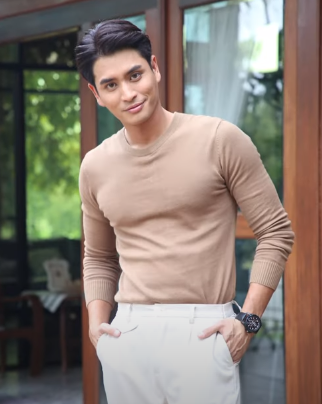
ปรมะ อิ่มอโนทัย

| image = Punjan Prama @ My Sassy Psychic 3Plus.png
| imagesize = 220px
| name = ปรมะ อิ่มอโนทัย
| birth_name = กวิน อิ่มอโนทัย
| nickname = ปั้นจั่น
| birth_place = กรุงเทพมหานคร ประเทศไทย
| years_active = พ.ศ. 2550–ปัจจุบัน
| notable role = โฬม – ทองประกายแสด (2555) ไฟ – It Gets Better ไม่ได้ขอให้มารัก (2555) สังข์ – บางระจัน (ละครโทรทัศน์)|บางระจัน (2558) อัศนีย์ (อาร์นี่) – สะใภ้จ้าว (2558) ปีมงคล – กามเทพออกศึก (2560) หมื่นเรืองราชภักดี (พ่อเรือง) – บุพเพสันนิวาส (2561) ไข่ตุ๋น – รักล้นๆ คนเต็มบ้าน (2561) อานิก – เพลิงรักเพลิงแค้น (2562) ท่านชายช้าง – สร้อยสะบันงา (2565) สารวัตรศรัญ – ซ่อนกลิ่น (ละครโทรทัศน์)|ซ่อนกลิ่น (2565) พระรามณรงค์ (พ่อเรือง) – พรหมลิขิต (2566)
| ค่าย = อาร์เอส (2550–2557)ช่อง 8 (2554–2557)บรอดคาซท์ ไทย เทเลวิชั่นช่อง 3 เอชดี|สถานีวิทยุโทรทัศน์ไทยทีวีสีช่อง 3 (2558–2560)
| ตุ๊กตาทอง =
| สุพรรณหงส์ = นักแสดงสมทบชายยอดเยี่ยม พ.ศ. 2555 – It Gets Better ไม่ได้ขอให้มารัก
| ชมรมวิจารณ์บันเทิง = นักแสดงสมทบชายยอดเยี่ยม พ.ศ. 2555 – It Gets Better ไม่ได้ขอให้มารัก
| พิฆเนศวร = นักแสดงดาวรุ่งชายดีเด่นพ.ศ. 2555 – ทองประกายแสด
| โทรทัศน์ทองคำ =
ปรมะ อิ่มอโนทัย (เกิด 9 สิงหาคม พ.ศ. 2529) ชื่อเล่น ปั้นจั่น เป็นนักแสดง นักร้อง นายแบบ พิธีกรชาวไทย และอดีตสมาชิกวง ไนซ์ ทู มีท ยู|Nice 2 Meet U
== ประวัติ ==
ปรมะเกิดที่ กรุงเทพมหานคร เป็นบุตรชายคนโตของ สุธรรม อิ่มอโนทัย กับ พิมพ์สุภัค อิ่มอโนทัย มีน้องสาวหนึ่งคน สุปวีณ์ อิ่มอโนทัย ชื่อเล่นว่าแป้งจี่ จบการศึกษาระดับชั้นมัธยมศึกษาจาก โรงเรียนสาธิตมหาวิทยาลัยศรีนครินทรวิโรฒ ประสานมิตร ระดับอุดมศึกษาปริญญาตรี ที่ คณะนิเทศศาสตร์ มหาวิทยาลัยกรุงเทพ (ภาควิชาศิลปะการแสดง) และยังเป็นหลานน้าของ กาญจนา จินดาวัฒน์ นักแสดงรุ่นใหญ่อีกด้วย
เริ่มเข้าวงการบันเทิงตั้งแต่อายุ 20 ปี โดยเป็นวงบอยแบนด์ชื่อดังวงไนซ์ ทู มีท ยู และมีผลงานเพลงร่วมเพื่อน ๆ ในวงโดยมีสมาชิก5คน ได้แก่ ปั้นจั่น - ปรมะ อิ่มอโนทัย, เชน - ธนาตรัยฉัตร ภูโชคอนันต์, แจ๊ค - จารุพงศ์ กล้วยไม้งาม และ, เต้ - พงศ์ธร วนะเกียรติกุล และ ข้าวโอ๊ต รุจิกร มั่งมี
== กระแสวิจารณ์ ==
เมื่อวันที่ 6 มิถุนายน 2562 เขาโพสต์เฟซบุ๊กพาดพิงผู้วิจารณ์ คสช. จึงทำให้มีปฏิกิริยาตอบโต้ออนไลน์ และส่งผลต่อรายได้ของภาพยนตร์ รัก 2 ปี ยินดีคืนเงิน ที่จะเริ่มฉายในเวลาใกล้เคียงกันด้วย
== ผลงานด้านการแสดง ==
=== ผลงานละครโทรทัศน์ ===
* ละครโทรทัศน์ทั้งหมดด้านล่างนี้ออกอากาศทางสถานีโทรทัศน์ช่อง 8
| rowspan = "2" | 2554 ||"เขยรสข่า พ่อตารสขิง" || ธเนศ
|-
| "ช่วยด้วยครับผมรักลูกสาวเจ้าพ่อ" || ที
|-
| rowspan = "1" | 2555 || "ทองประกายแสด" || โฬม
|-
| rowspan = "1" | 2556 || "ผู้ชนะสิบทิศ (ละครโทรทัศน์ ปี พ.ศ. 2556)|ผู้ชนะสิบทิศ" ||สอพินยา
|-
| rowspan = "1" | 2557 || "เมียเถื่อน" || บดินทร์ (ดิน)
|-
|
* ละครโทรทัศน์ทั้งหมดด้านล่างนี้ออกอากาศทางทรูเอเชียนซีรีส์
| rowspan = "1" | 2556 || "รักนี้ชั่วนิรันดร์" ||จิราพัชร (พัชร)
|-
|
* ละครโทรทัศน์ทั้งหมดด้านล่างนี้ออกอากาศทางสถานีวิทยุโทรทัศน์ไทยทีวีสีช่อง 3
| rowspan = "1" | 2555 ||"ยอดรักนักสู้" || ร้อยตำรวจเอกสมชาย
|-
| rowspan = "4" | 2558 || "บางระจัน (ละครโทรทัศน์)" || สังข์
|-
| "กระตุกหนวดเสือ" || จ่าชาญ
|-
| "สองหัวใจนี้เพื่อเธอ" || กรณ์
|-
| "สะใภ้จ้าว" || อัศนีย์ เถลิงการ (อาร์นี่)
|-
| rowspan="2" |2560
| "กามเทพออกศึก" || ปีมงคล แสนแปง / พีท / ปีมงคล พัฒนาสิน (ปี)
|-
| "บ่วงบรรจถรณ์" ||เขตต์
|-
| rowspan = "2" | 2561 || "บุพเพสันนิวาส (นวนิยาย)|บุพเพสันนิวาส" || หมื่นเรืองราชภักดี / ขุนเรืองอภัยภักดี / หลวงเรืองณรงค์เดชา / พระรามณรงค์ (พ่อเรือง) (อดีต) / เรืองฤทธิ์ (ปัจจุบัน)
|-
| "นักสู้เทวดา" || เทวฤทธิ์ เทพราช / เท
|-
|
=== ฐานะนักแสดงอิสระ ===
* ผลงานละครโทรทัศน์ทั้งหมดฐานะนักแสดงอิสระ
=== ซีรีส์ ===
| rowspan = "1" align="center"| 2556 || align="center"| "คาราบาว เดอะซีรีส์"|| "ตอน บัวลอย" ||align="center"| บัวลอย || ช่อง 9
|-
| rowspan = "2" align="center"| 2558 ||align="center"| "บันทึกกรรม"|| "ตอน ปฏิบัติการ (รัก) ขนหัวลุก" ||align="center"| ก้อง || rowspan = "2" align="center"| ช่อง 3
|-
|align="center"| "บันทึกกรรม"||"ตอน 3 เส้า 3 ศพ" ||align="center"| เอก
|-
| rowspan = "2" align="center"| 2559 || align="center"| "Love Songs Love Stories" || " เพลง คนไม่มีสิทธิ์"||align="center"| หมอก || จีเอ็มเอ็ม 25
|-
| align="center"| "เรื่องดีดี โดย บันทึกกรรม" || " ตอน สาปร้ายสร้างรัก"||align="center"| เตชิน || ช่อง 3
|-
| rowspan = "1" align="center"| 2560 || align="center"| "โปรเจกต์ เอส เดอะซีรีส์ "|| "ตอน Spike! (วอลเลย์บอล)" ||align="center"| โค้ชวิน || จีเอ็มเอ็ม 25
|-
| rowspan = "1" align="center"| 2565 || align="center"| "Club Friday The Series Love & Belief ความรักกับความเชื่อ"|| " คำสาบาน ||align="center"| นัท || ONE31
|
=== ซิทคอม ===
=== ภาพยนตร์ ===
| rowspan = "1"|2555
| "It Gets Better ไม่ได้ขอให้มารัก"
| ไฟ
|-
| rowspan = "1"|2556
| "กิ๊กก๊วนป่วนซ่าส์ (ภาค 1 -10)"
| เดช
|-
| rowspan = "1"|2557
| "The Eyes Diary คนเห็นผี"
| น็อต
|-
| rowspan = "1"|2559
| "ปั๊มน้ำมัน"
| มั่น
|-
| rowspan = "1"|2560
| "คนขับรถ Driver"
| แมค
|-
| rowspan = "2"|2562
| "Love Battle รัก 2 ปี ยินดีคืนเงิน"
| แทน
|-
| "OurLoveFirever"
|
|
== ผลงานเพลง ==
==== ไนซ์ ทู มีท ยู ====
| class="wikitable sortable"
|-
!ชื่ออัลบั้ม !! ปี !!รายชื่อเพลง
|-
!Nice 2 Meet U
| พ.ศ. 2550
|
|-
!More
| พ.ศ. 2551
|
|-
!Friendship Forever
| พ.ศ. 2551
|
|-
!Peek-A-Boo!
| พ.ศ. 2552
|
|
===ซิงเกิ้ลเดี่ยว===
== รางวัล ==
== อ้างอิง ==
== แหล่งข้อมูลอื่น ==
*

หมวดหมู่:นักร้องชายชาวไทย
หมวดหมู่:นายแบบไทย
หมวดหมู่:นักแสดงภาพยนตร์ชายชาวไทย
หมวดหมู่:นักแสดงชายชาวไทย
หมวดหมู่:นักแสดงสังกัดช่อง 3
หมวดหมู่:ศิลปินสังกัดอาร์เอส
หมวดหมู่:บุคคลจากโรงเรียนสาธิตมหาวิทยาลัยศรีนครินทรวิโรฒ ประสานมิตร
หมวดหมู่:บุคคลจากคณะนิเทศศาสตร์ มหาวิทยาลัยกรุงเทพ
หมวดหมู่:บุคคลจากกรุงเทพมหานคร